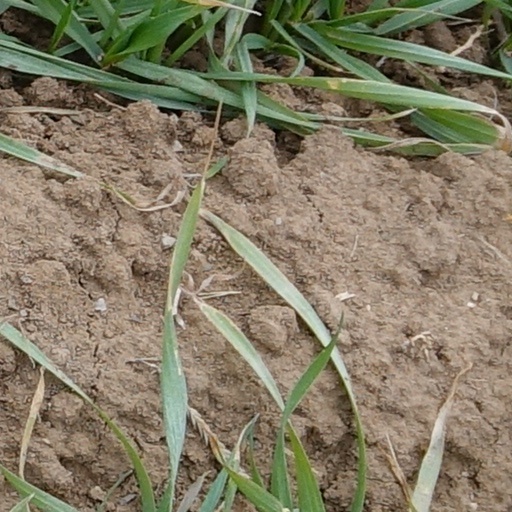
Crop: wheat